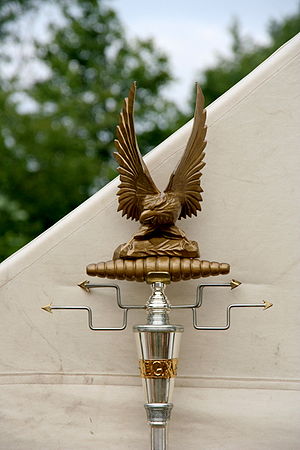
Marius' militærreformer
Ørnen (aquila), som var kendetegnet for den romerske legionen, blev standardiseret under Marius.
Marius' militærreformer eller de marianske reformer af 107 f.Kr. var en række militære reformer, som blev fremlagt af den romerske statsmand og general Gaius Marius.